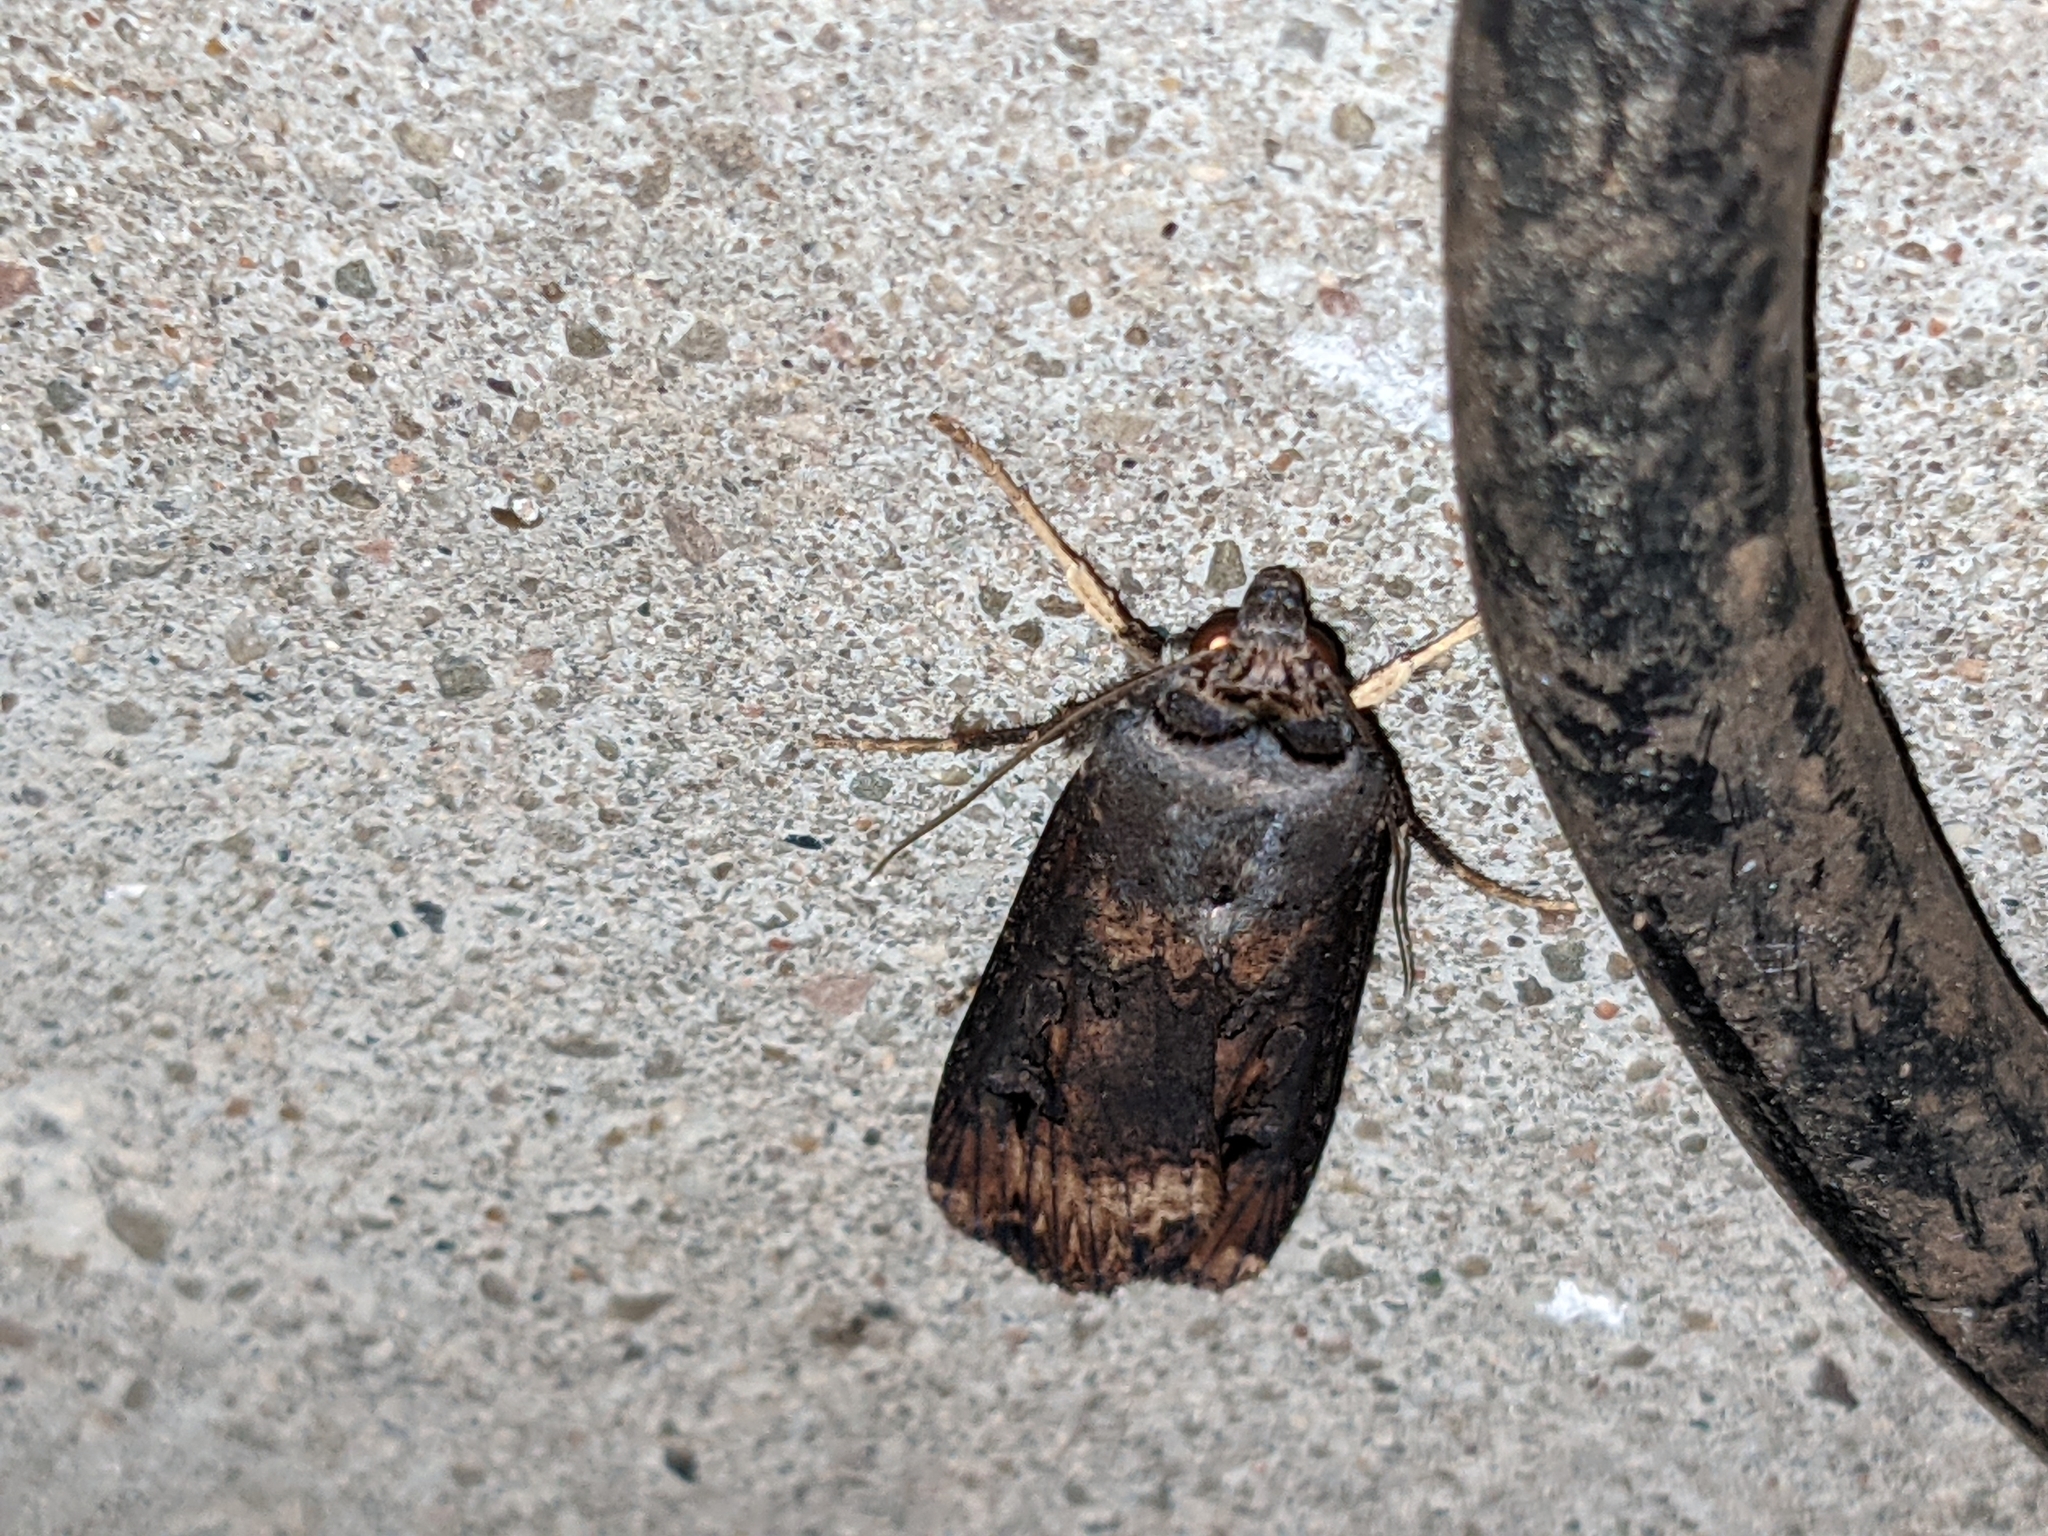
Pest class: cutworms